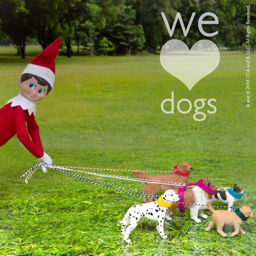
here we know that some of the best friends drool ... and bark , too !